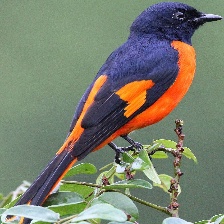
Species: FIERY MINIVET
Scientific name: PERICROCOTUS IGNEUS